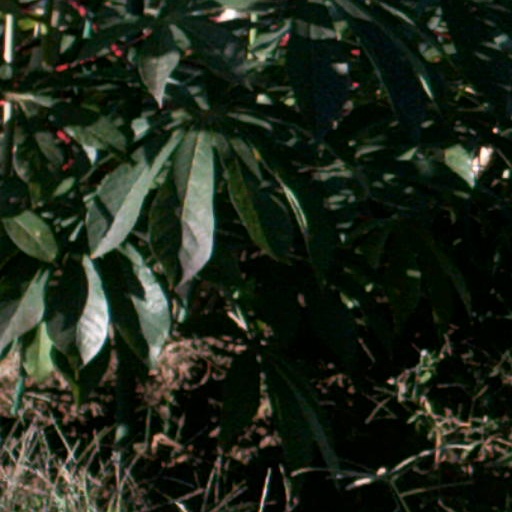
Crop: cassava